David Steindl-Rast

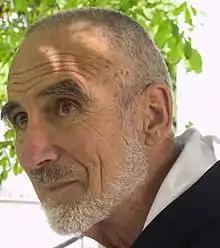
Steindl-Rast in 2004

Brother David Steindl-Rast, O.S.B., (born July 12, 1926) is an American Catholic Benedictine monk, author, and lecturer. He is committed to interfaith dialogue and has dealt with the interaction between spirituality and science.